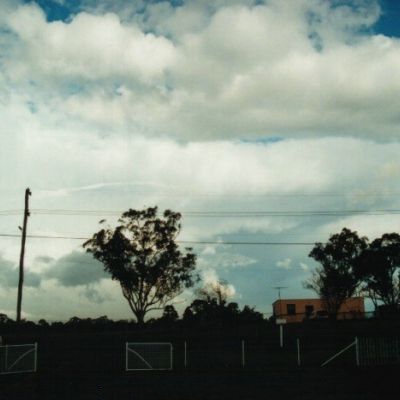
Cloud type: Stratus (St)